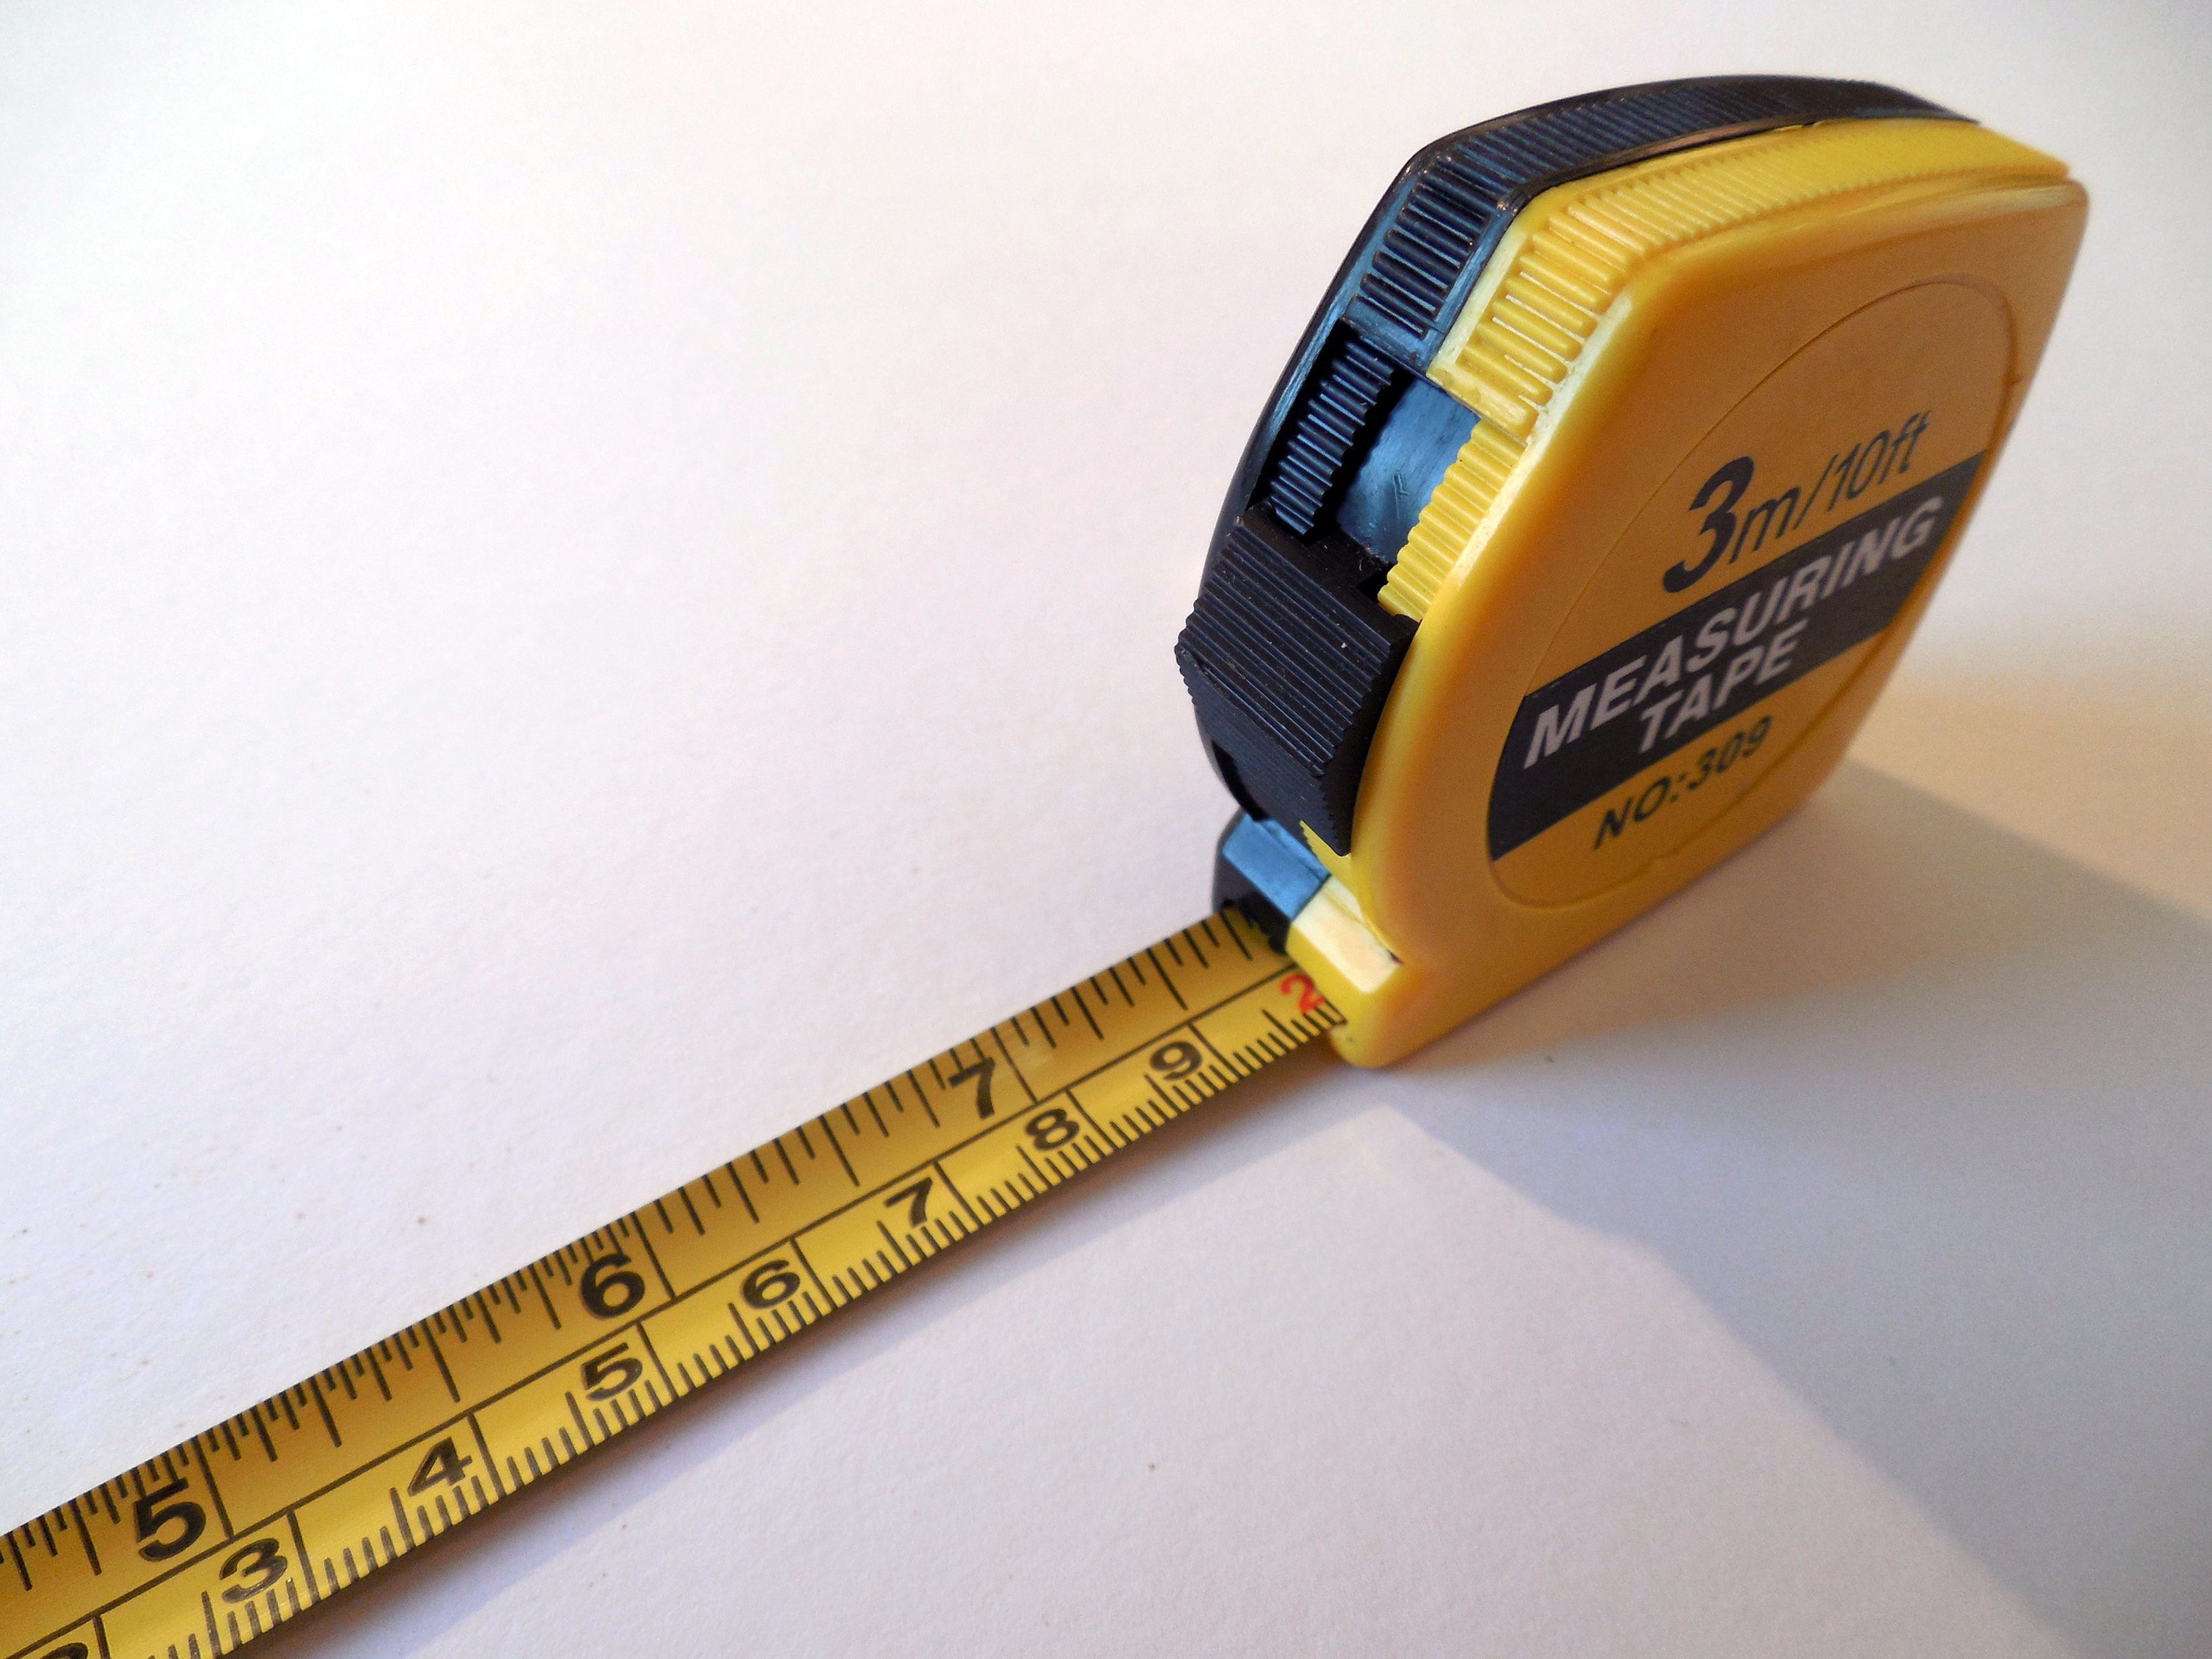
tool, distance, measure, craft, gauge, tape measure, length, customs, centimeters, inch, millimeter, centimeter, measuring instrument, take measurements, roller tape measure